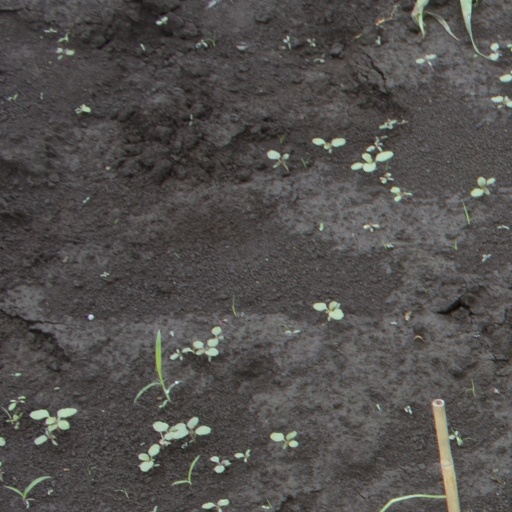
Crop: soybean